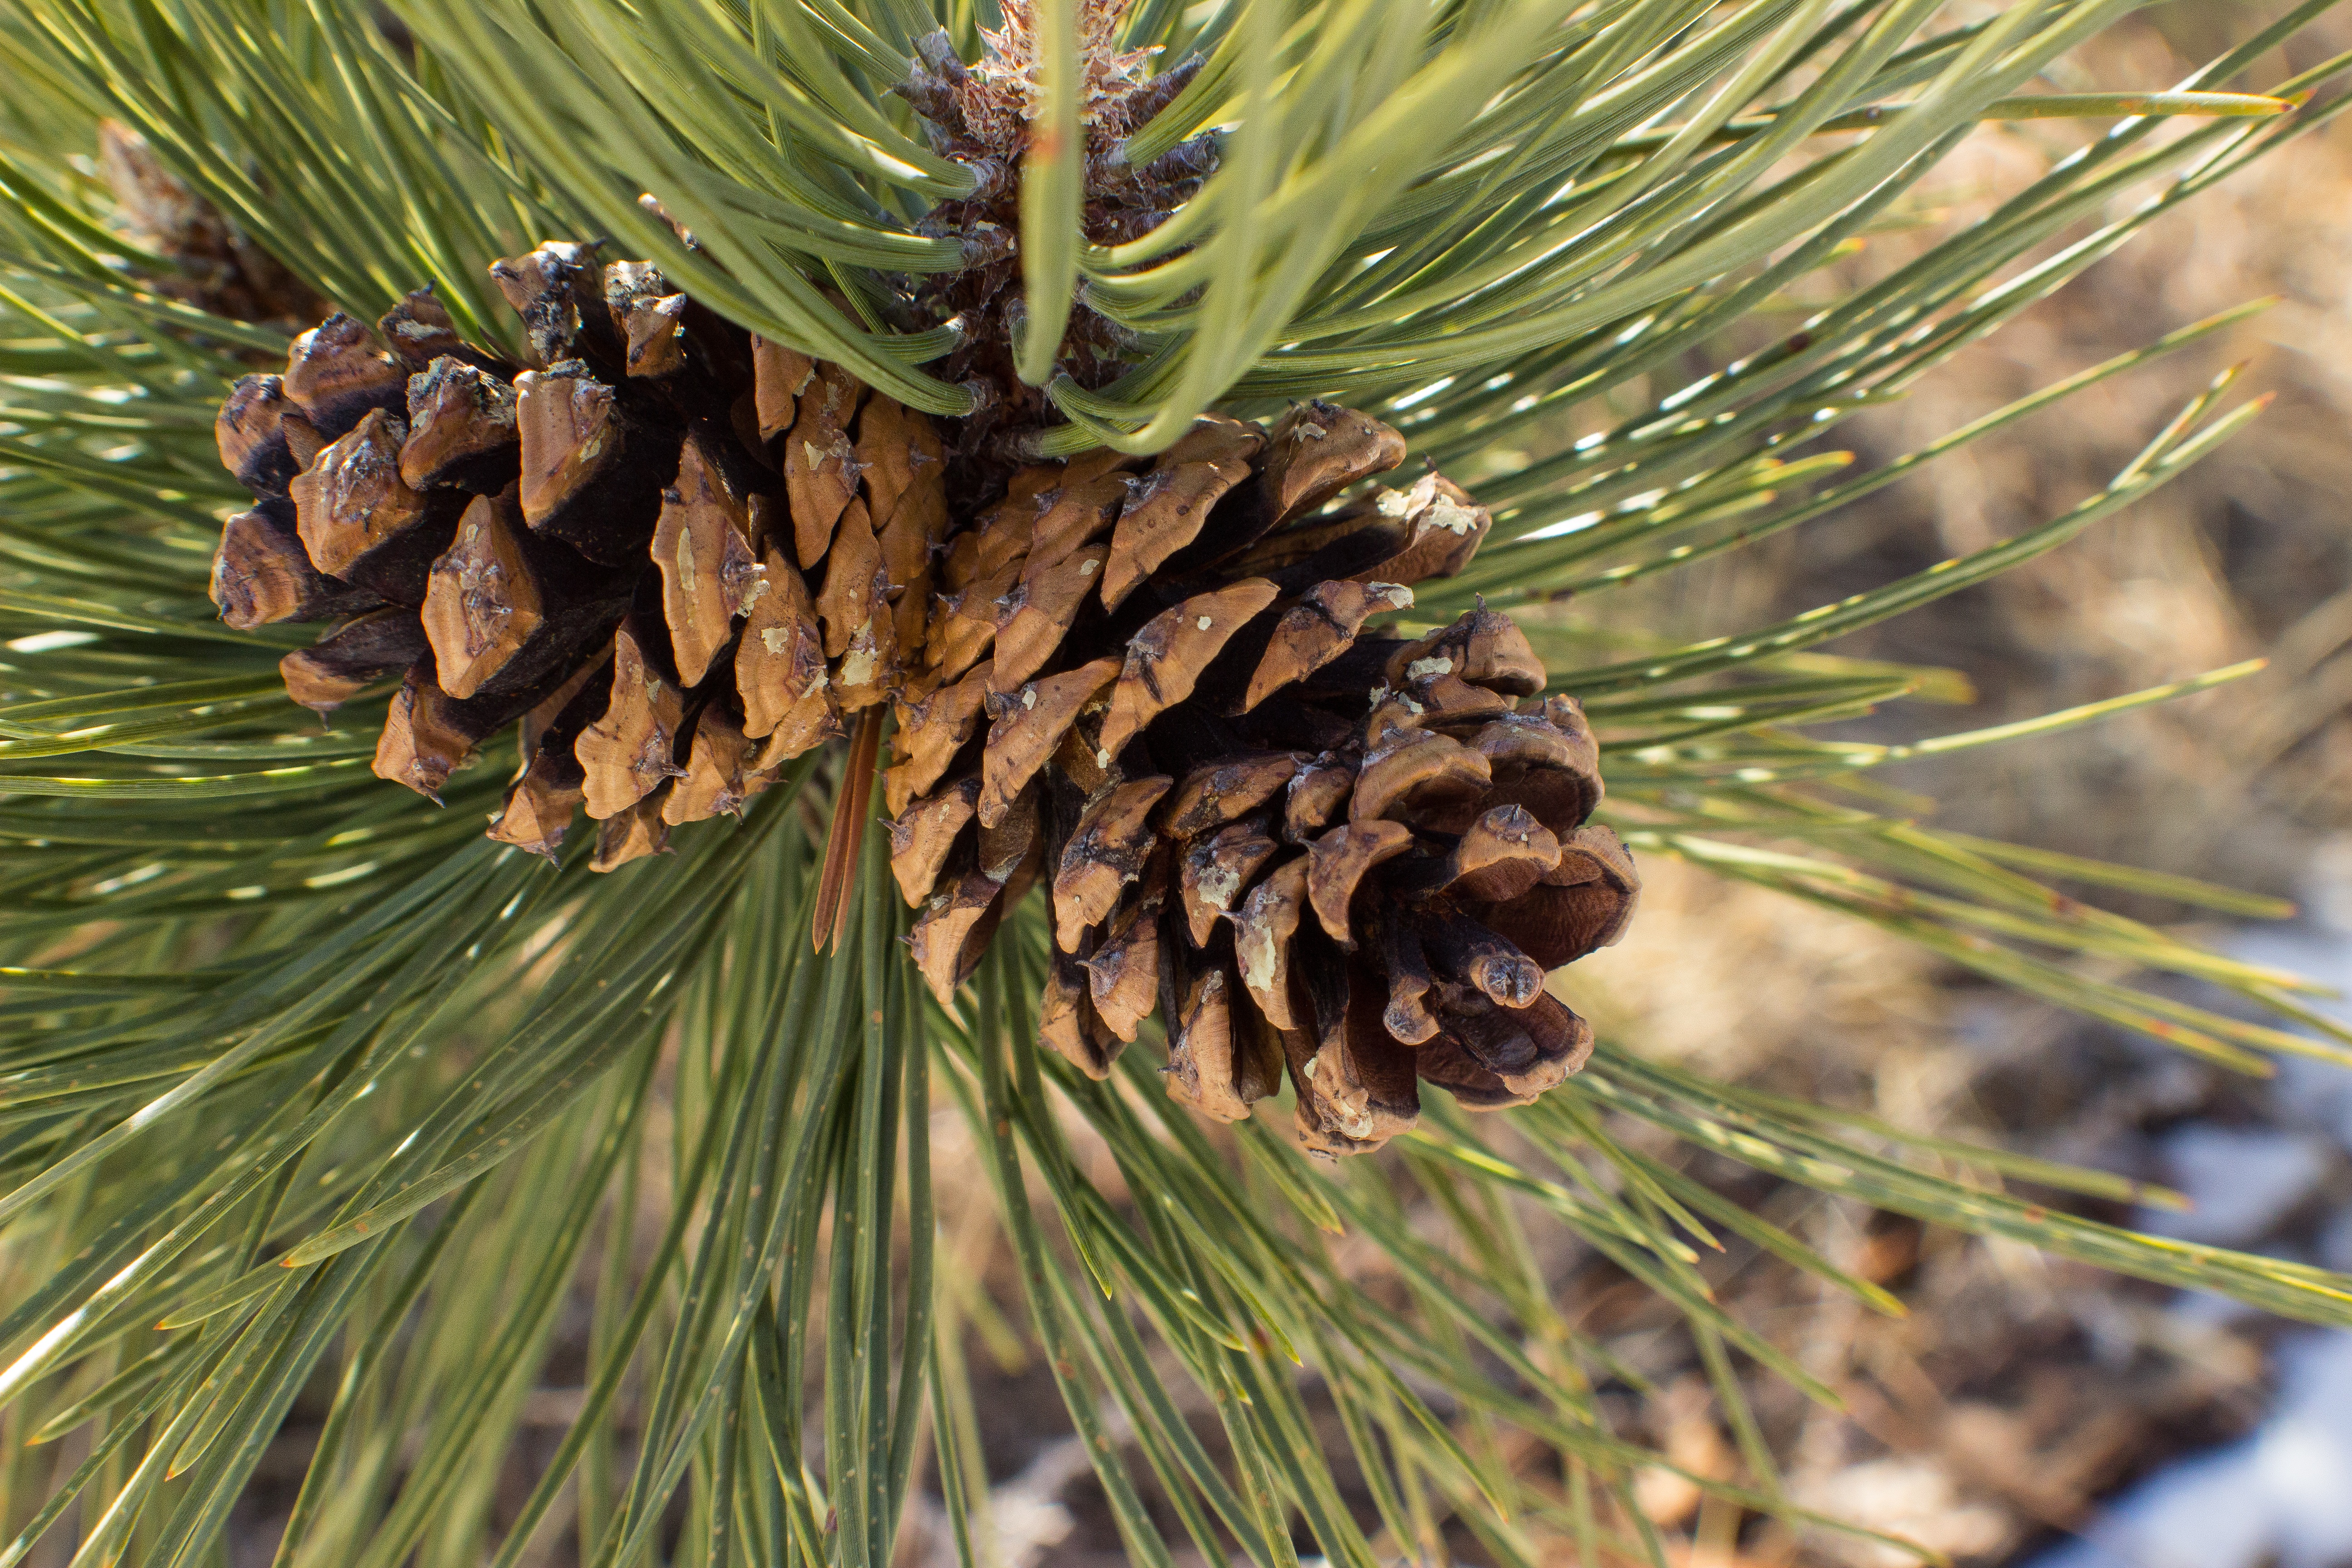
tree, branch, plant, leaf, flower, pine, evergreen, botany, fir, flora, twig, conifer, spruce, larch, ecosystem, flowering plant, pine family, grass family, woody plant, land plant, arecales, conifer cone